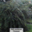
Label: willow_tree